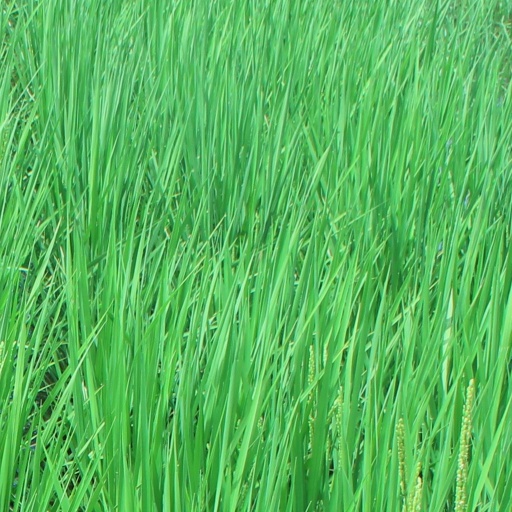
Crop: rice